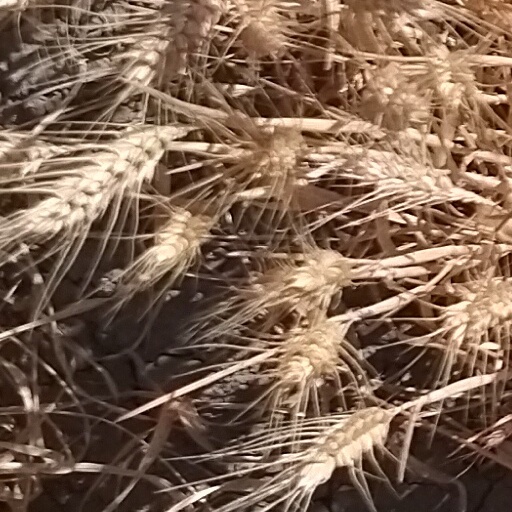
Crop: wheat